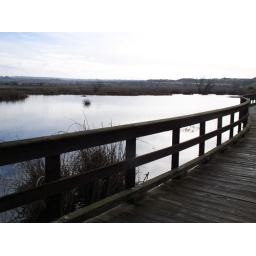
bridge over water